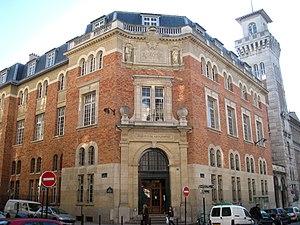
L'université de Paris fut recréée en 1896 comme regroupement de la faculté des sciences, de la faculté des lettres, de la faculté de droit, de la faculté de médecine, de la faculté de théologie protestante et de l’École supérieure de pharmacie. Elle fut dissoute fin 1970 pour laisser place à treize universités indépendantes.
La faculté des lettres de Paris fut créée par le décret du 17 mars 1808 portant organisation de l'Université impériale de France. Elle succède en partie à la faculté des arts de l'ancienne Université de Paris. En 1896, il fut décidé de la joindre aux quatre autres facultés parisiennes pour former la nouvelle Université de Paris. Son siège était à la Sorbonne.